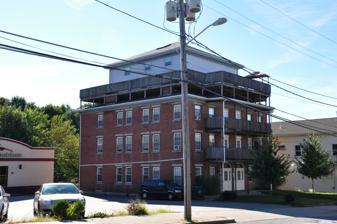
Building: Jenckes Mansion
Country: United States of America
Year built: 1828
Historic house in Rhode Island, United States United States historic place Jenckes Mansion U.S. National Register of Historic Places Show map of Rhode Island Show map of the United States Location 837 Social Street, Woonsocket, Rhode Island Coordinates 42°0′44″N 71°30′7″W / 42.01222°N 71.50194°W / 42.01222; -71.50194 Built 1828 Architectural style Federal MPS Woonsocket MRA NRHP reference No. 82000140 Added to NRHP November 24, 1982 The Jenckes Mansion is an historic house in Woonsocket, Rhode Island .  This three-story brick double house was built in 1828 by the Jenckes family, owners of the mills around which this area of Woonsocket, known as Jenckesville, grew.  The building exhibits late Federal styling, and is distinctive as a rare example of a period private residence with ballroom.  This space, located on the building's attic space, was divided into residential spaces c. 1900, when the building was converted into a tenement house. The designer of the house is not known, but the authors of the 1976 historical survey of Woonsocket architecture opine that it is comparable to the work of architect John Holden Greene in Providence. The house was listed on the National Register of Historic Places in 1982. See also National Register of Historic Places listings in Providence County, Rhode Island References